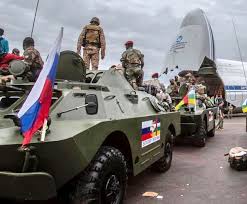
Label: BRDM